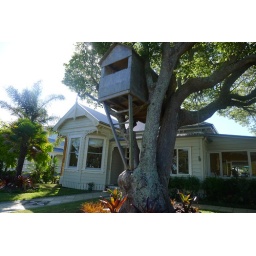
tree house in Devonport